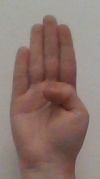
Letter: kaaf